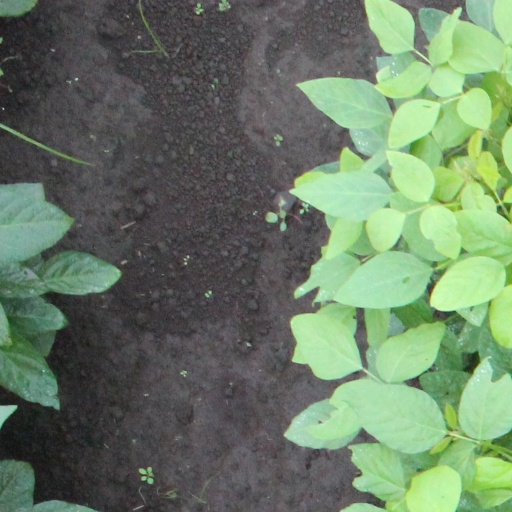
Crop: soybean